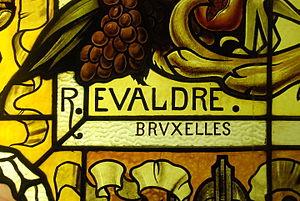
Signature de Raphaël Évaldre sur le vitrail situé au niveau du quai de la Gare du Luxembourg.
Raphaël Évaldre fut le principal maître-verrier actif à Bruxelles durant la période Art nouveau.